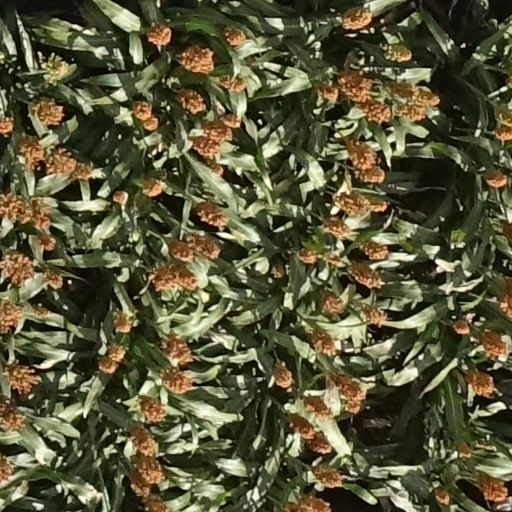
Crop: sorghum